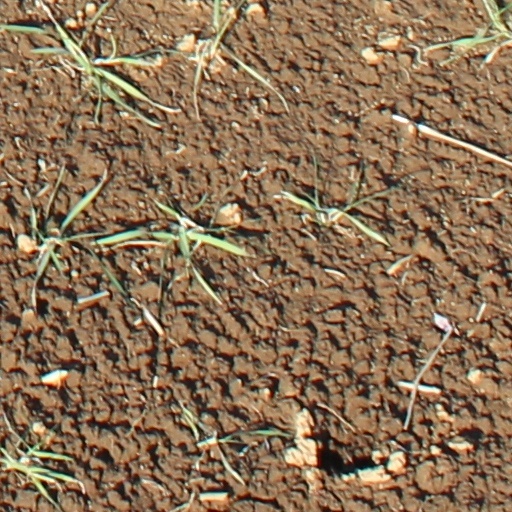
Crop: wheat